Oleksandr Kovalov

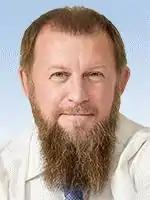
Official portrait, 2019

Oleksandr Ivanovych Kovalov (born 7 October 1967) is a Ukrainian former soldier and politician currently serving as a People's Deputy of Ukraine from Ukraine's 51st electoral district since 29 August 2019. A veteran of the Soviet–Afghan War, Kovalov was a leader of protests against attempts by the government of Viktor Yanukovych to eliminate pensions of veterans and Chernobyl liquidators before later allegedly supporting the Anti-Maidan movement and assisting in the flight of Berkut members from Ukraine. He currently holds the record for the fewest votes received by a successful People's Deputy candidate, having received only 220 votes in his 2019 election.